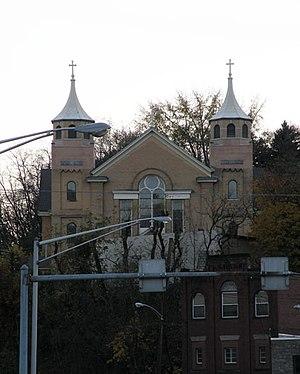
Millvale est un borough situé dans le comté d'Allegheny, dans le Commonwealth de Pennsylvanie, aux États-Unis. Sa population s’élevait à 3 744 habitants lors du recensement de 2010, estimée à 3 648 habitants en 2017.